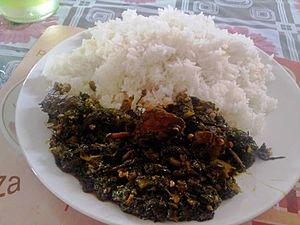
sauce faite à base de feuille de patate douce qui s'accom avec du riz
La cuisine guinéenne est une cuisine d'Afrique de l'Ouest qui s'appuie traditionnellement sur les céréales et les tubercules, tels que le fonio, le manioc, l'igname et le taro, mais le riz, apparu plus tard, est devenu l'aliment de base de la majorité des Guinéens.
Il s'agit d'une sauce à base de feuilles, utilisée en Côte d'Ivoire, mais aussi plus largement dans d'autre pays d'Afrique de l'ouest. Cette sauce est composée de végétaux ressemblant à des épinards.